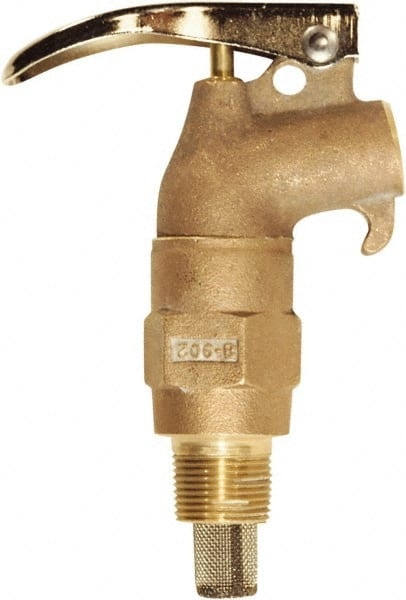
Justrite - 3/4" NPT Brass Rigid Drum Faucet - FM Approved, Internal Arrester, Self Closing
Item #: 83731950 Brand: Justrite Model #: 08902 Exact Tooling IR#: 04 Product Specifications Type Faucet NPT Size (Inch) 3/4 Shank Type Rigid Arrester Type Internal Arrester Lockable No Closing Type Self-Closing Material Brass FM Approved Yes
Brand: Justrite
Category: Hardware > Plumbing > Plumbing Fixtures